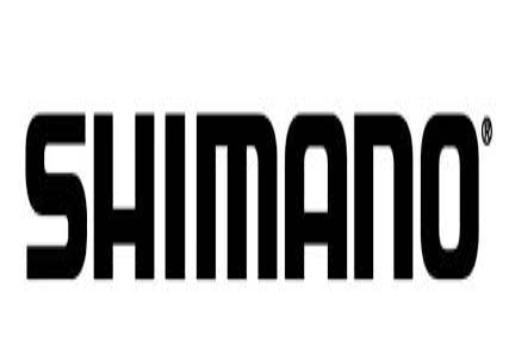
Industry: Others